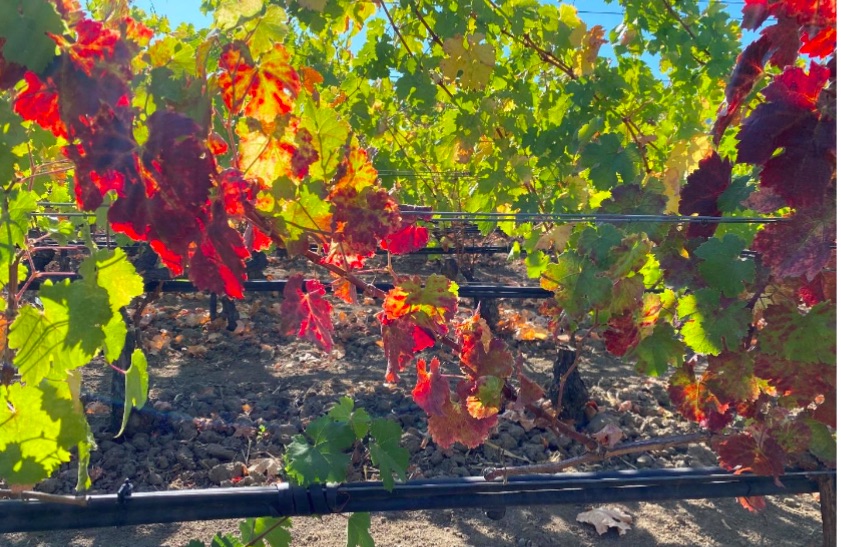
Label: Red Blotch